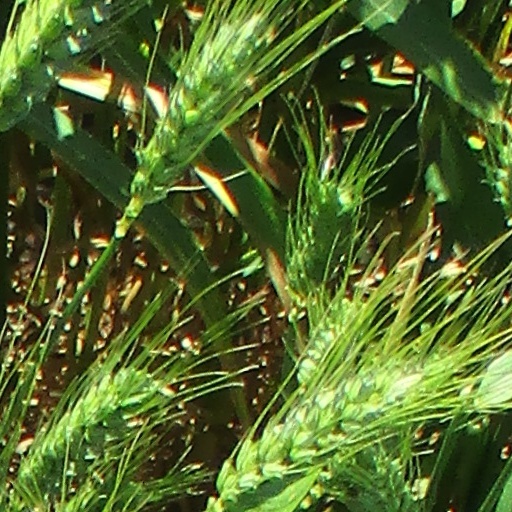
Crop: wheat